Sebastián Fernández de Medrano

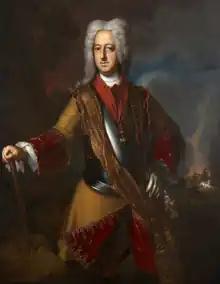
Maximilian II Emanuel, Elector of Bavaria

Colonel de la Llave acknowledges Medrano's Academy and credits him with significantly enhancing military training by combining practical and theoretical education. Medrano was credited with authoring influential textbooks that combined detailed geographical descriptions with practical military applications. His works included ""La Geografía ó moderna descripción del Mundo y sus partes"," and ""Breve descripción del mundo, ó guia geographica de Medrano"" dedicated to King Charles II of Spain, which, according to Colonel de la Llave, were instrumental in advancing geographic science during his era.